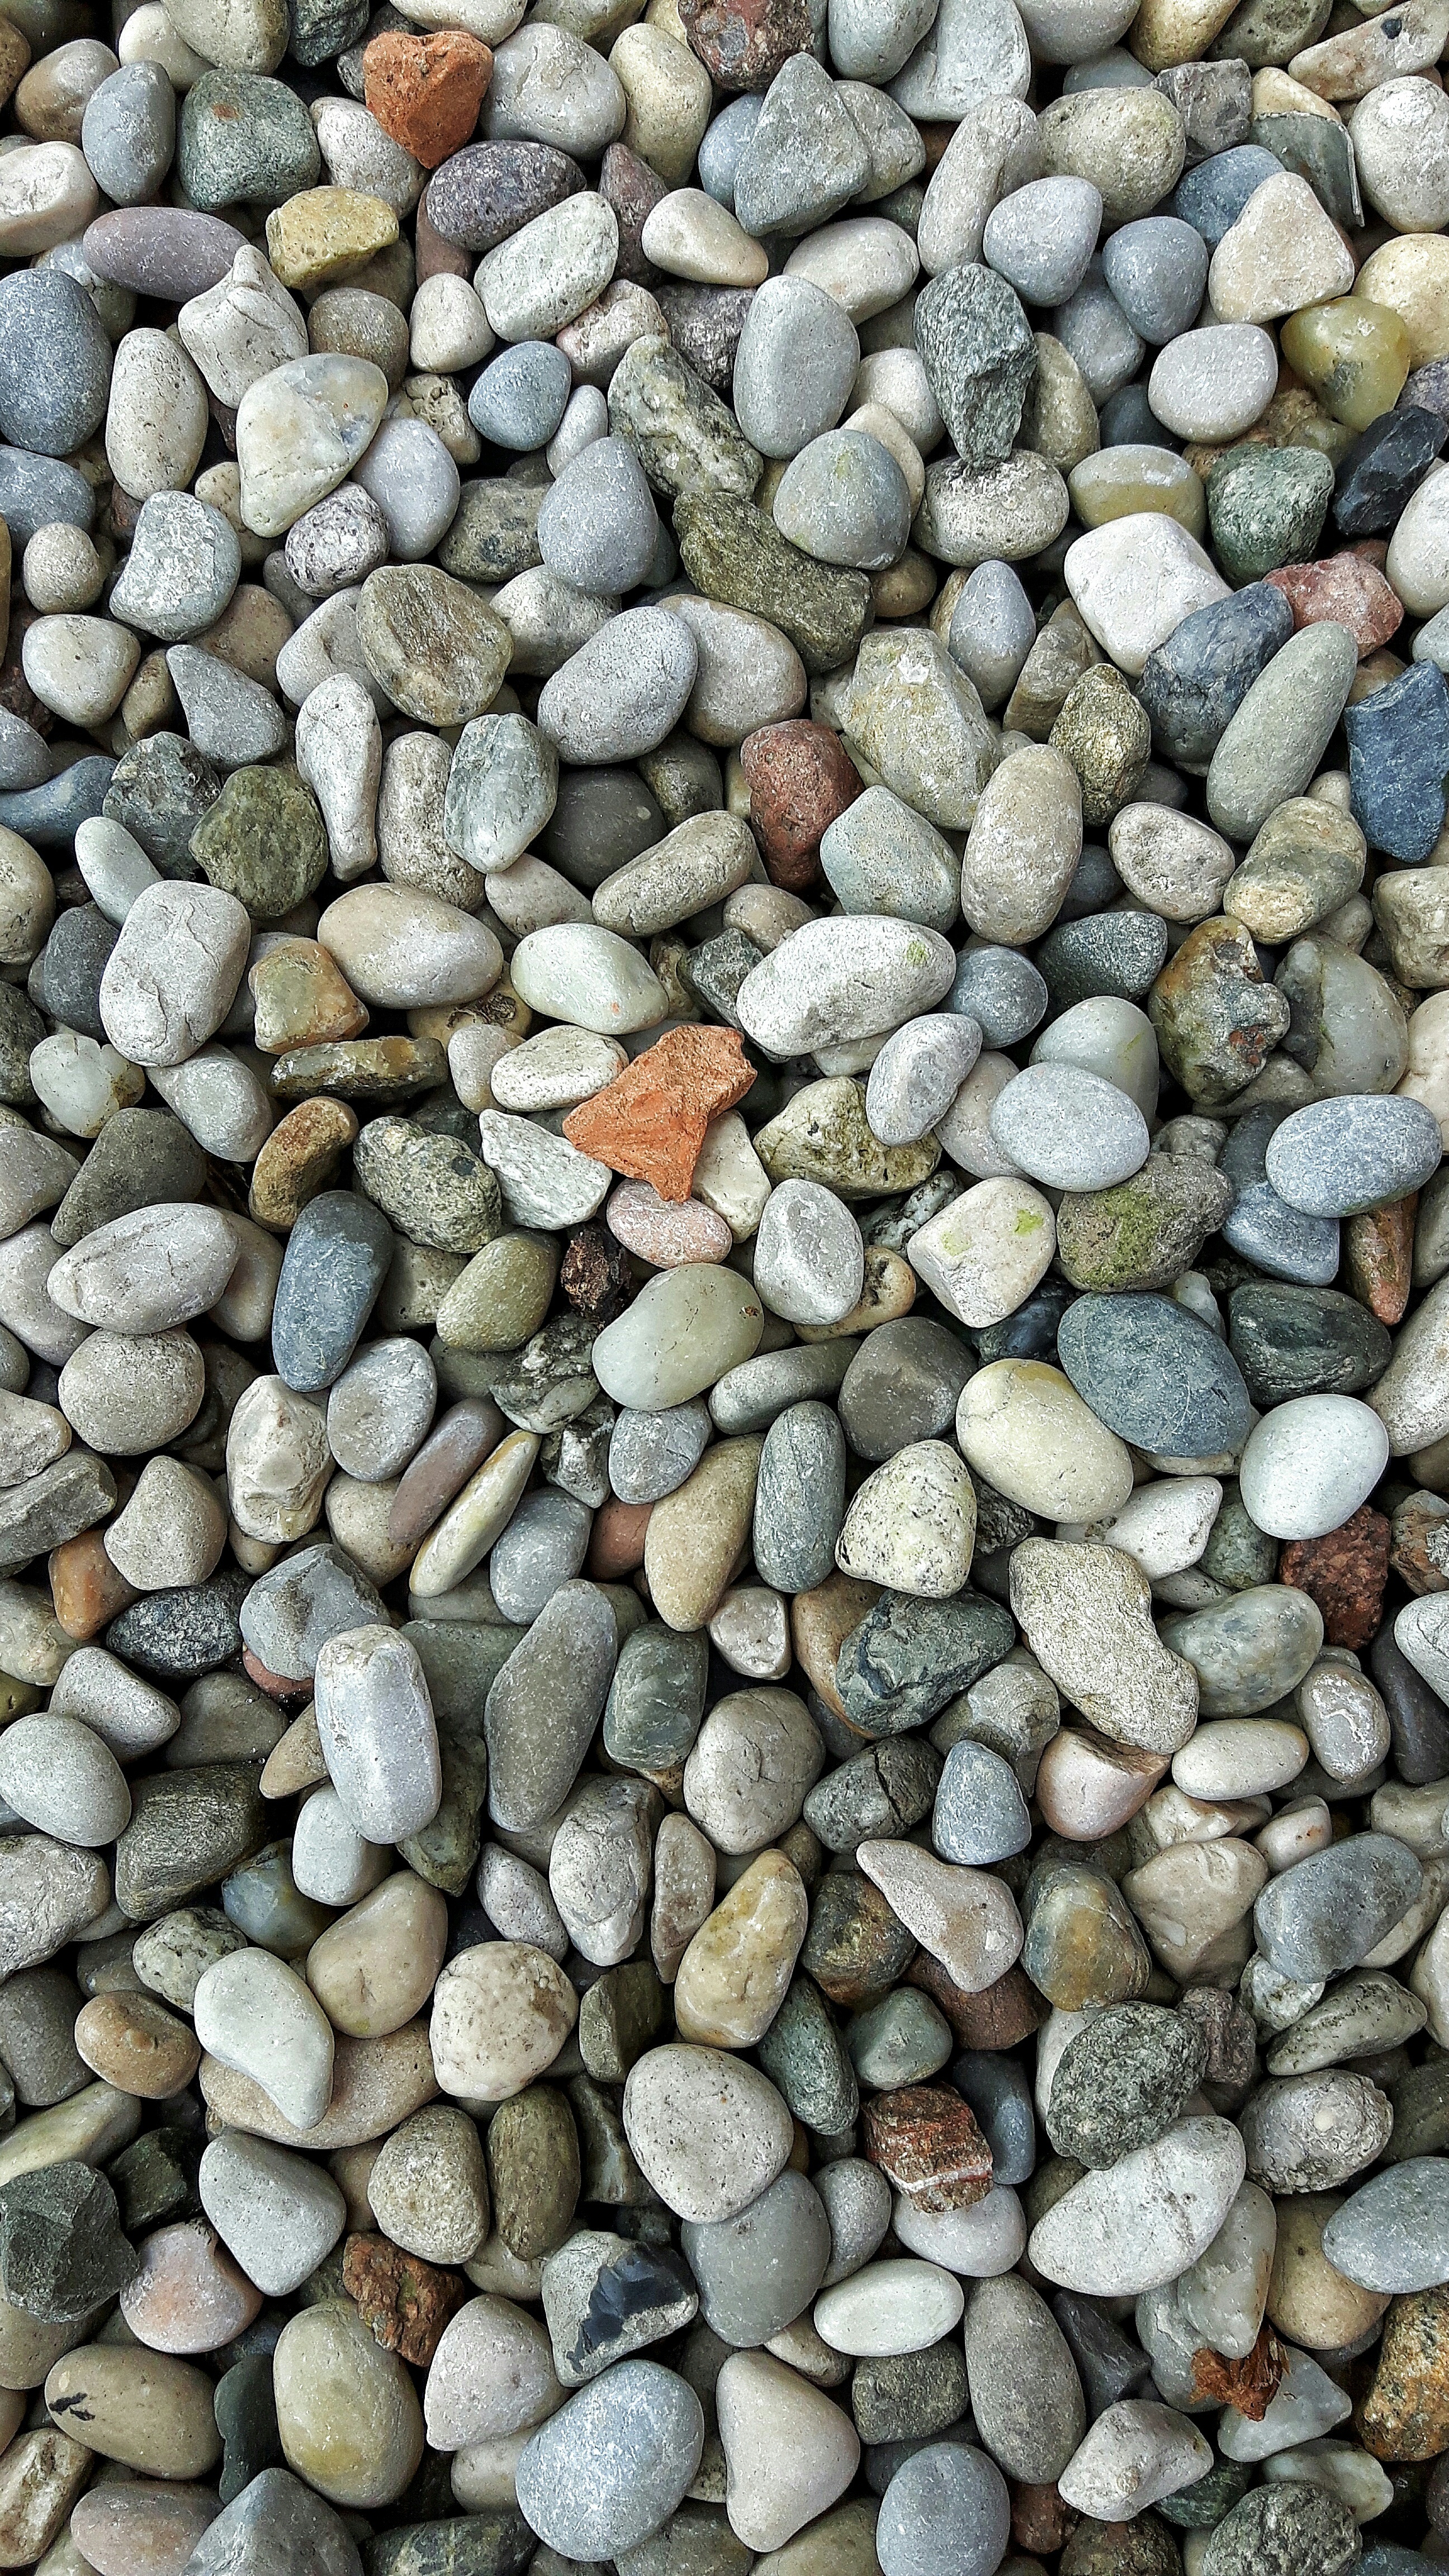
rock, pebble, soil, stone wall, material, rocks, rubble, gravel, fossils, flooring, sassi